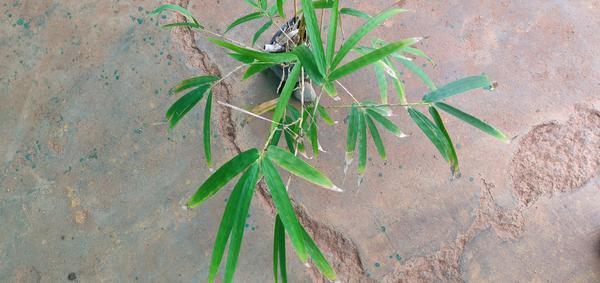
Plant: Bamboo